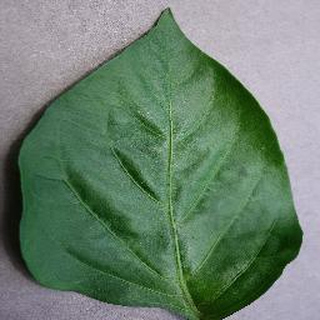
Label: healthy_bell_pepper